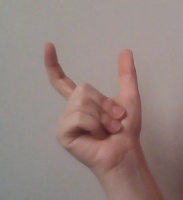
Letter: nun